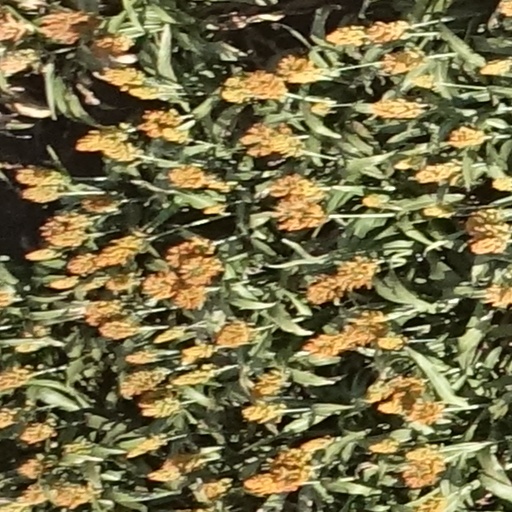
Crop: sorghum